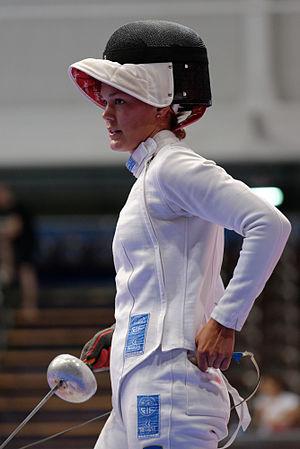
La Suédoise Kinka Barvestad pendant son match contre l'Estonienne Kristina Kuusk en 16e de finale de l'épée féminine des championnats du monde d'escrime 2013 au Syma Hall à Budapest, le 8 août 2013.